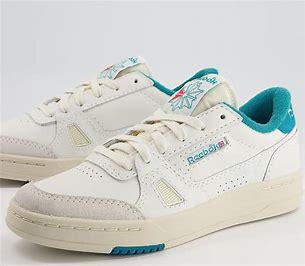
Brand: Reebok
Model: LT Court